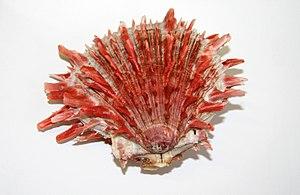
Spondylus est un genre de mollusques bivalves, le seul de la famille des Spondylidae. « Spondyles » est le nom tant commun que systématique le plus souvent utilisé pour ces animaux filtreurs aussi appelés huîtres épineuses.